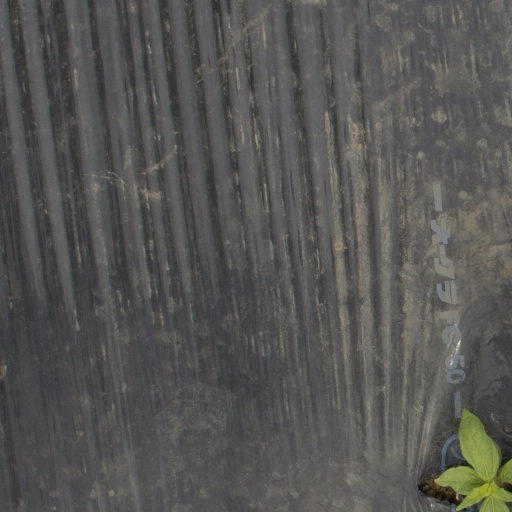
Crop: Jerusalem artichoke